Ben Rhodes (racing driver)

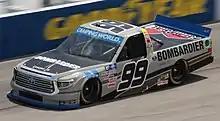
Rhodes racing at Darlington Raceway in 2021

On December 15, 2015, Rhodes joined ThorSport Racing to run full-time in the Truck Series in 2016, driving the No. 41 Toyota Tundra. Rhodes started the season with a 7th-place finish at Daytona. Rhodes and Johnny Sauter were in contention for the win at Kansas but both crashed on the final lap, allowing William Byron to secure the first win of his career. Rhodes missed the inaugural Truck Series Chase and finished 14th in series points.